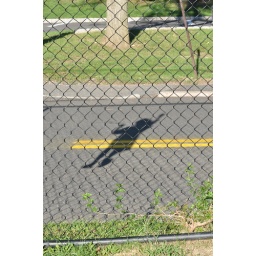
My son was climbing a fence and the was in just the right position.